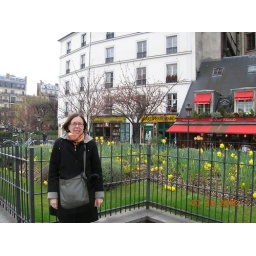
Diane with Shakespeare &amp;amp; Co. bookstore in background with yellow sign